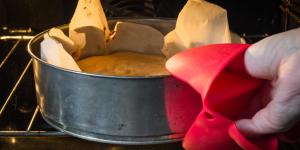
por que se baja el bizcocho cuando lo saco del horno